Milton Caniff

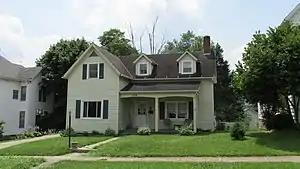
Birthplace of Milton Caniff located at 149 East North Street in Hillsboro, Ohio

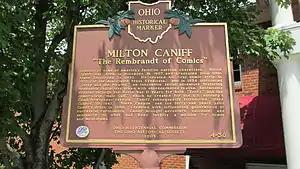
Milton Caniff Ohio Historical Marker located at the Highland County District Library in Hillsboro, Ohio

In 1932, Caniff moved to New York City to accept an artist job with the Features Service of the Associated Press. He did general assignment art for several months, drawing the comic strips "Dickie Dare" and "The Gay Thirties", then inherited a panel cartoon named "Mister Gilfeather" in September 1932 when Al Capp quit the feature.